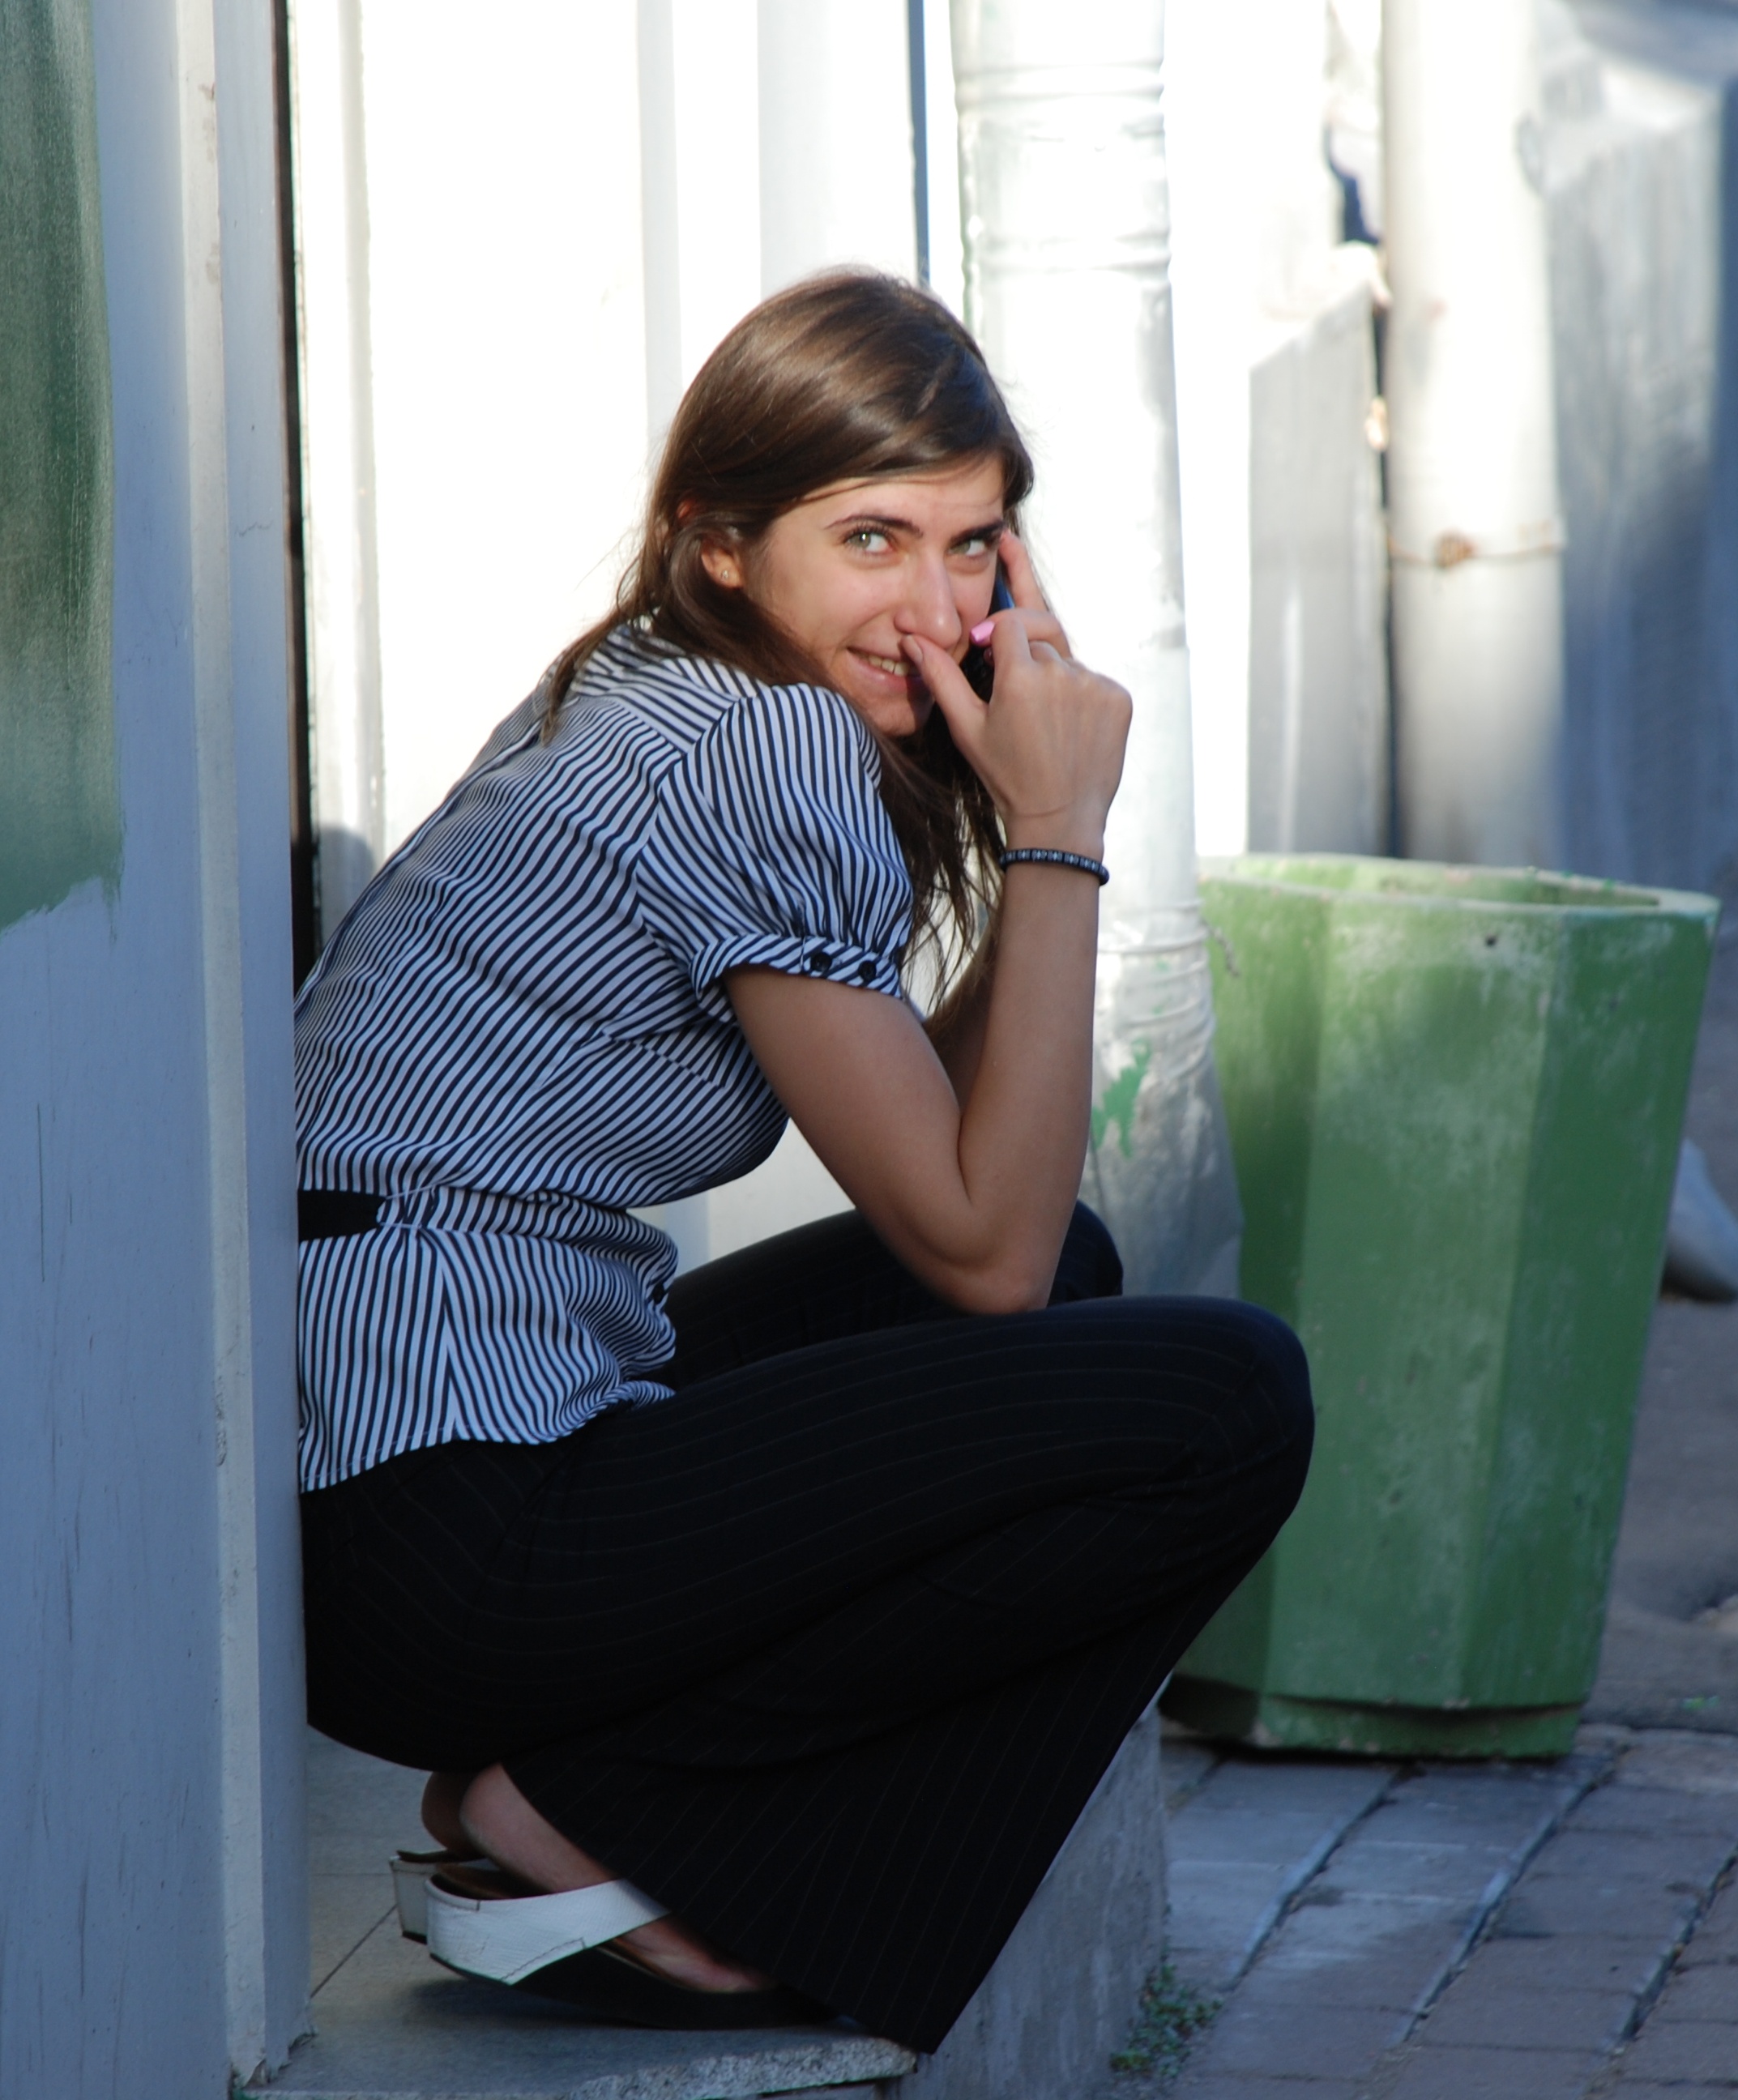
person, people, girl, woman, street, photography, leg, model, color, sitting, blue, nikon, clothing, lady, candid, girls, dress, women, beauty, moscow, nikkor, russia, d80, moskau, 18135mmf3556g, 18135mm, nikond80, moscou, interaction, photo shoot, human positions, human action